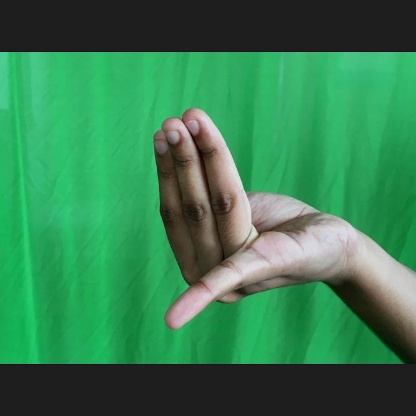
Mudra: Chaturam